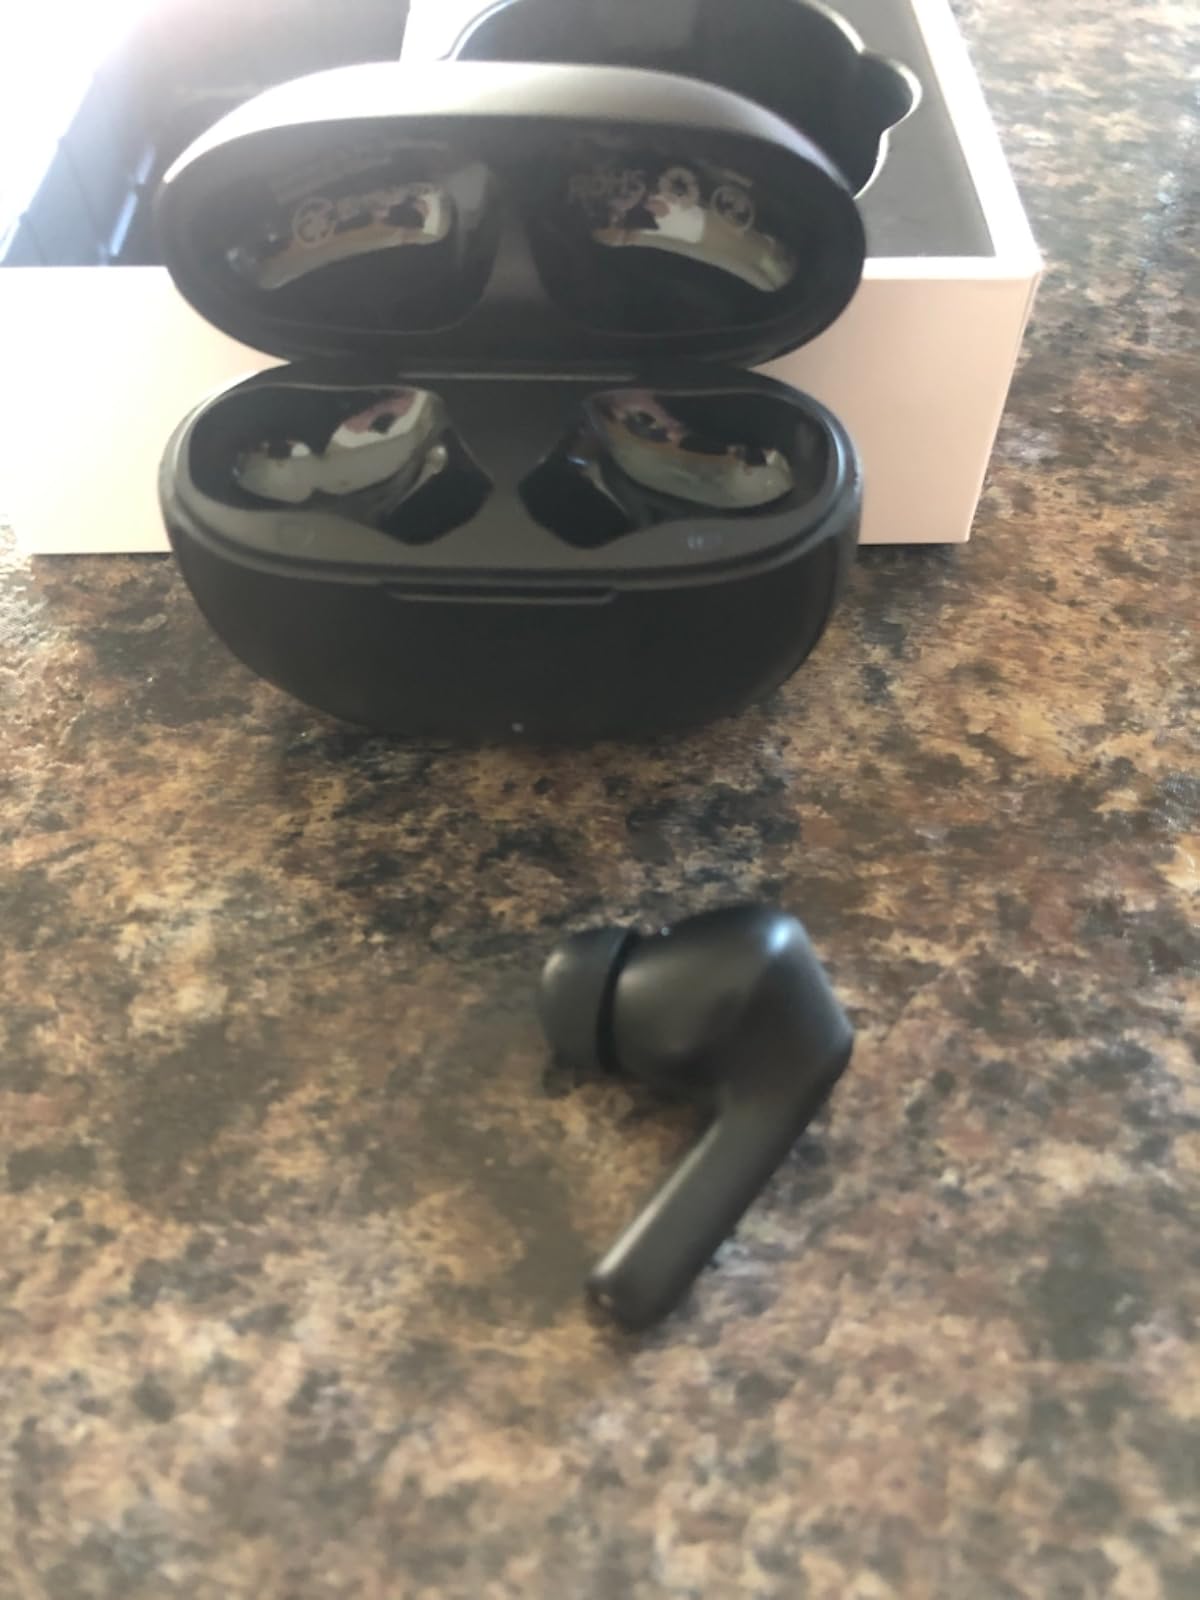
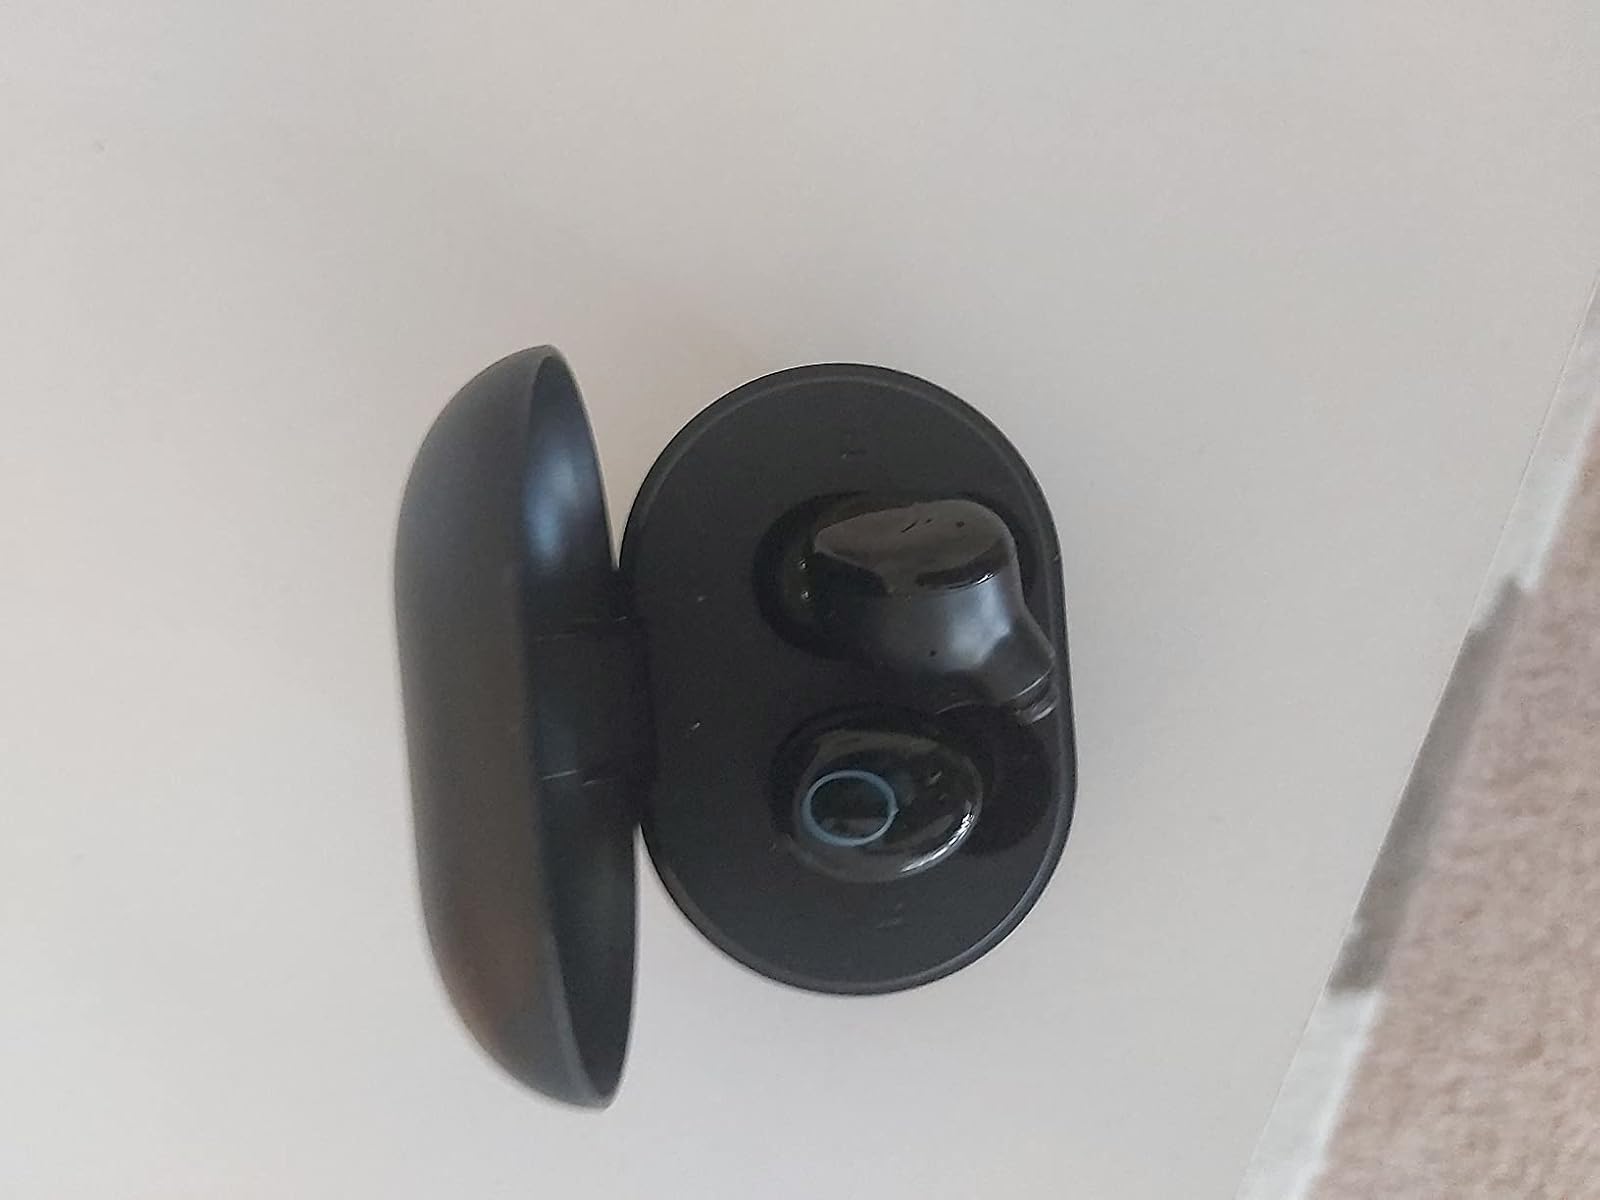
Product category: earbuds
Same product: no